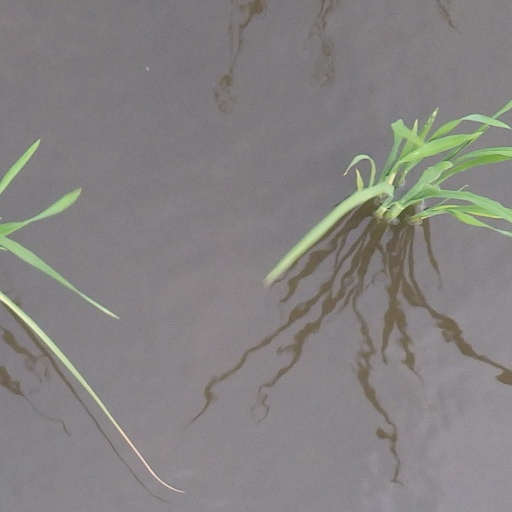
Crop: rice